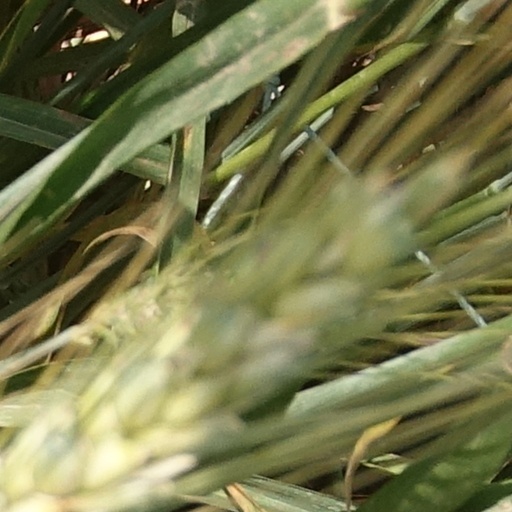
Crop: wheat